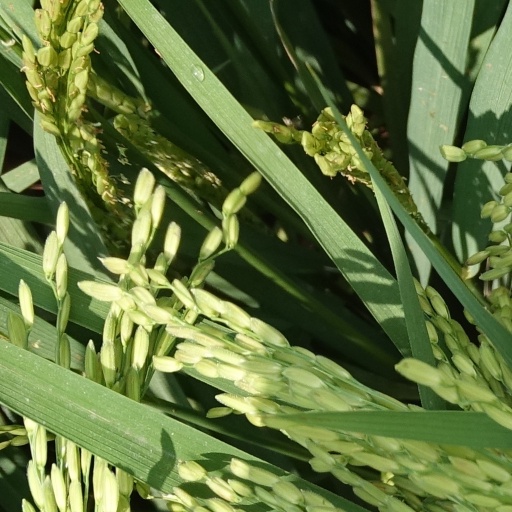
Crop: rice